Dark Scavenger

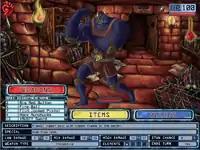
The combat system for "Dark Scavenger".

"Dark Scavenger" is a turn-based point-and-click adventure game. The game includes a crafting system, with over a hundred weapons that can be forged.